Janus Motorcycles

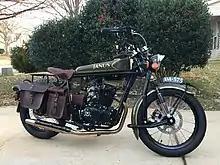
2021 Model Year Janus Halcyon 250

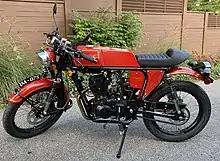
2022 model year Janus Phoenix 250

In 2015, Janus introduced two new models built around a new 250cc four-stroke power plant. The Halcyon 250 was an update on the original Halcyon 50 with a completely redesigned frame, wheels, hydraulic disc brakes, but a similar aesthetic looking back to early motorcycles from the 1920s and 1930s. The second model, called the Phoenix 250, was a sportier model featuring grand-prix inspired lines and full suspension, a long "Dunstall" style fuel tank with knee slots and a café racer seat. In April 2017, Janus introduced the Gryffin 250, a scrambler-inspired motorcycle with off-road capability. All three models share the same "featherbed" style double-cradle frame, and proprietary leading-link front suspension.